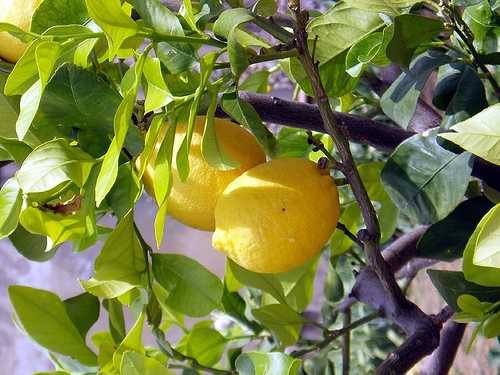
Label: Lemon